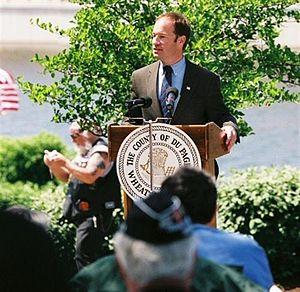
Peter James Roskam, né le 13 septembre 1961 à Hinsdale, est un homme politique américain conservateur et membre du Parti républicain.